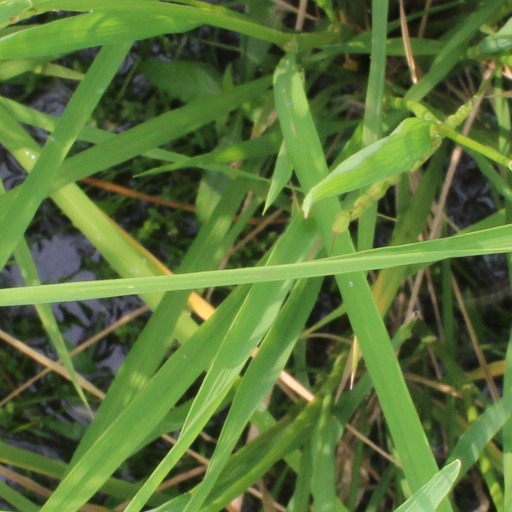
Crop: rice